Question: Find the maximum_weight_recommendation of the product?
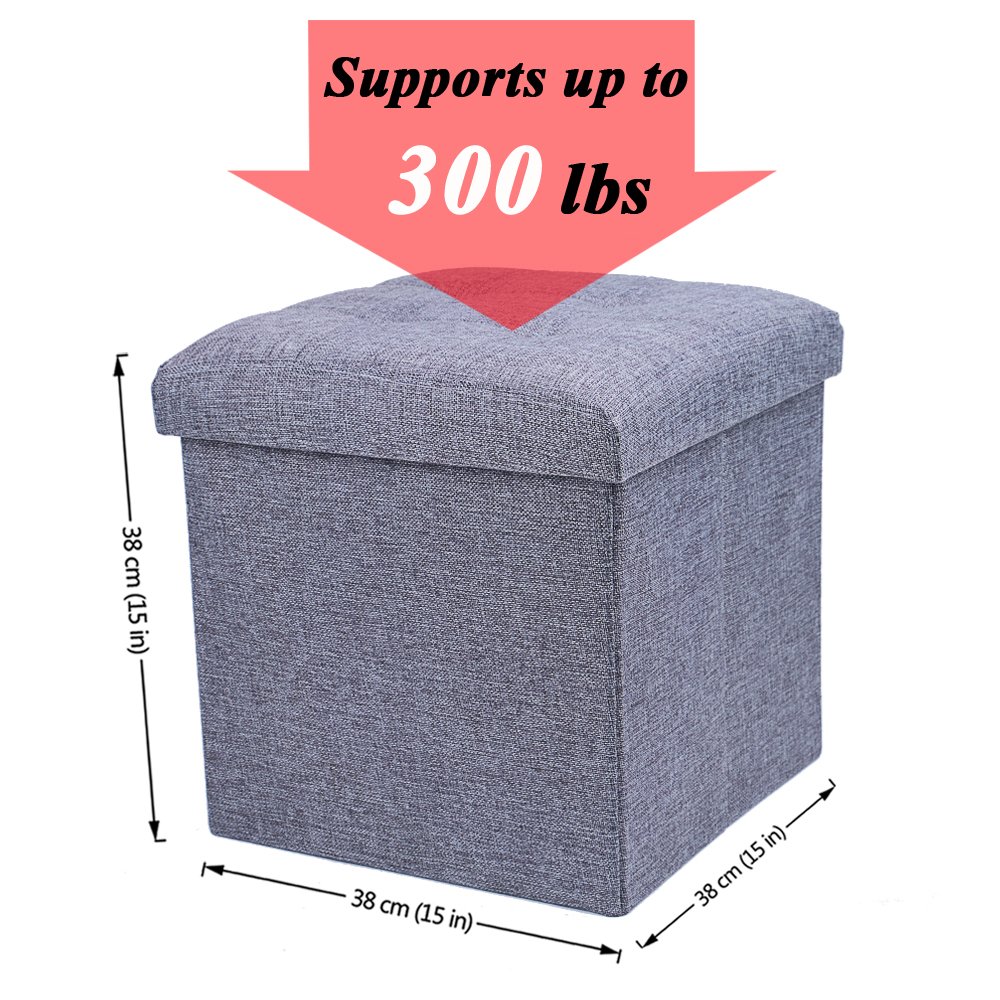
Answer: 300 pound